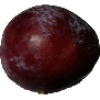
Label: Plum 1